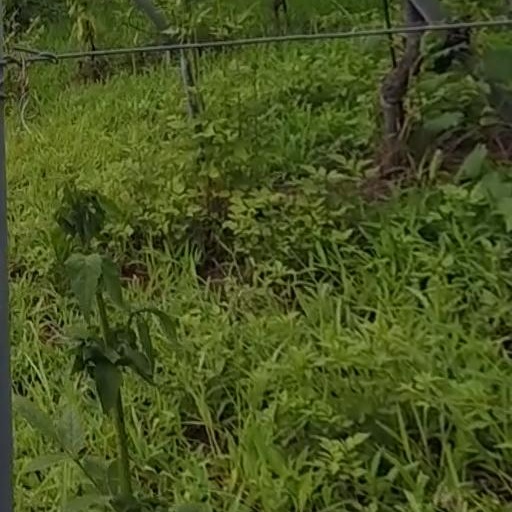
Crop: grape